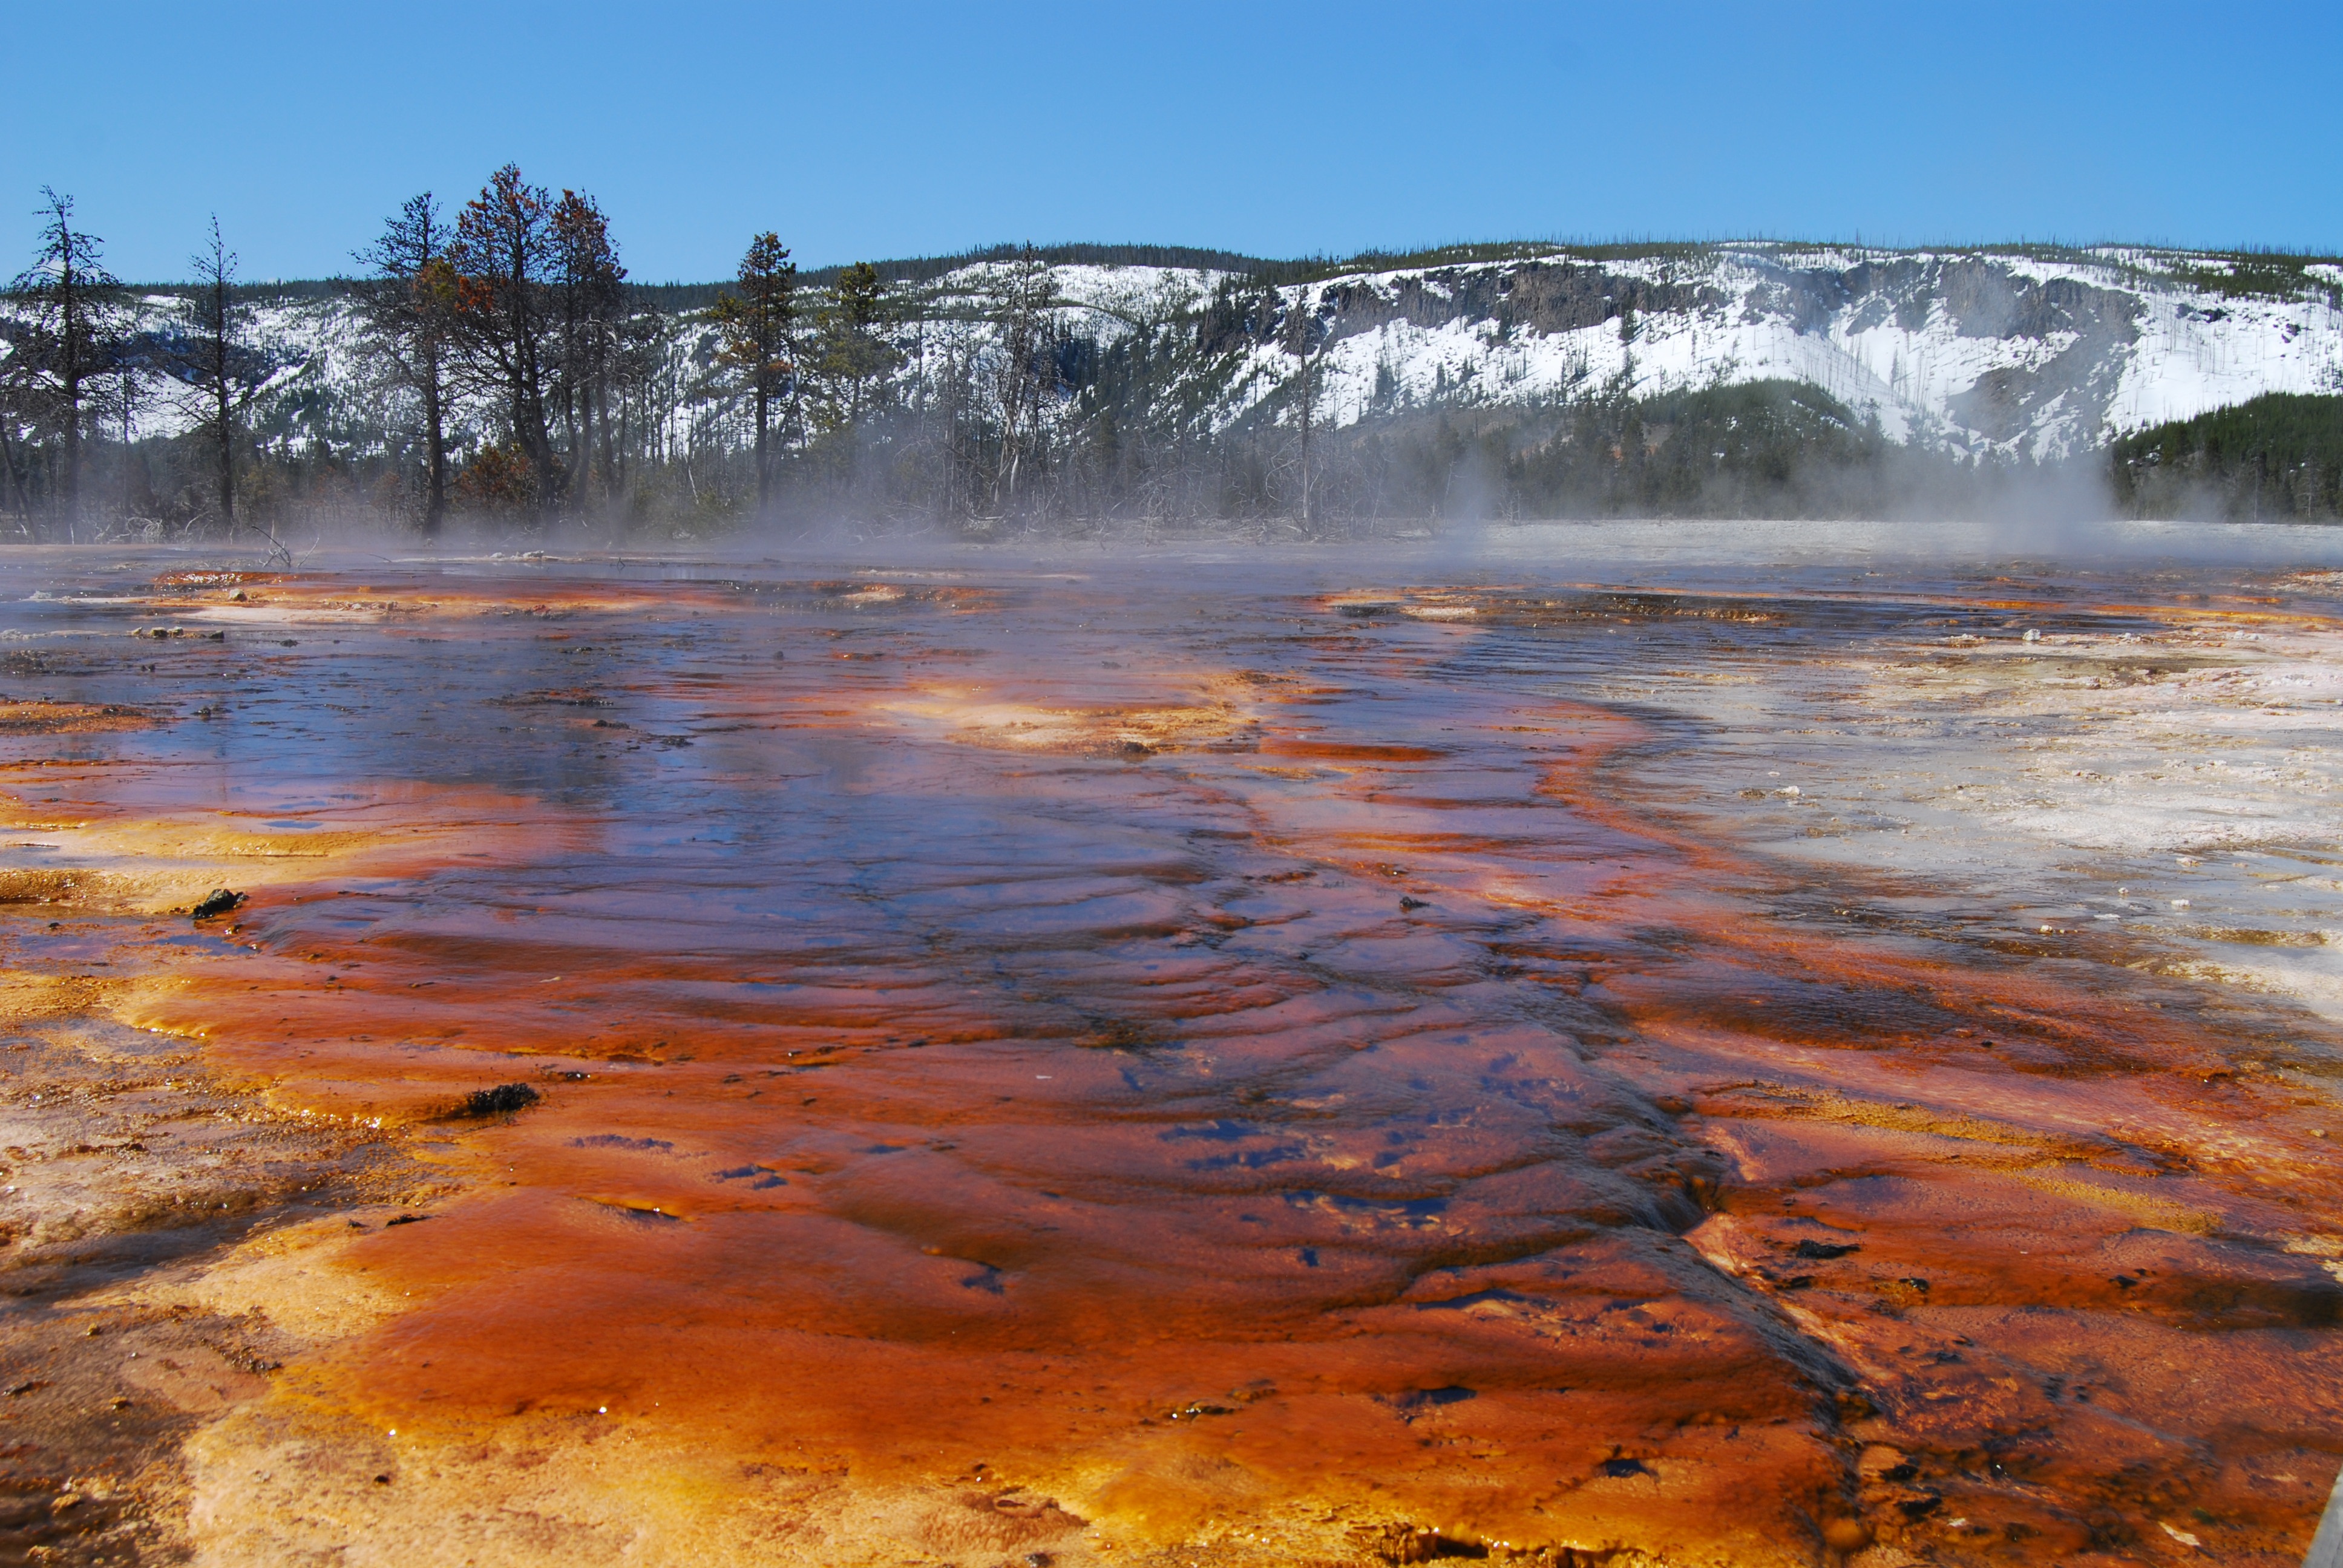
landscape, sea, wave, spring, reflection, park, body of water, yellowstone, national, geyser, landform, artist point, geographical feature